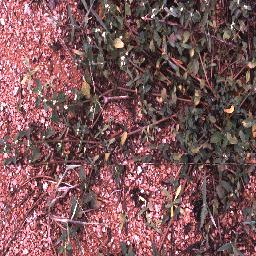
Label: negative